Te Whare Wānanga o Awanuiārangi

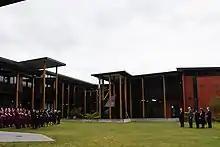
Welcome for the governor-general, Dame Patsy Reddy at Te Whare Wānanga o Awanuiārangi on 24 July 2019

is a wānanga (indigenous tertiary education provider) based in Whakatāne, New Zealand, established in 1991 by Ngāti Awa. Today it also has a campus in both Tāmaki Makaurau (Auckland) and Whangārei.